Naddi

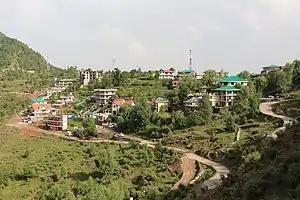
Village of Naddi

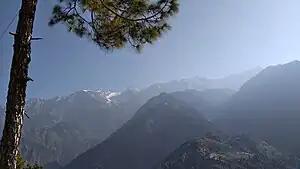
Dhauladhar mountains from Naddi, Himachal Pradesh

Naddi is a village in the Indian state of Himachal Pradesh. It is located at an altitude of above sea level, in the upper reaches of the Kangra valley. The village is situated about from Mc Leod Ganj, known worldwide for the presence of the Dalai Lama. On 29 April 1959, the 14th Dalai Lama (Tenzin Gyatso) established the Tibetan exile administration in the north Indian hill station of Mussoorie. In May 1960, the Central Tibetan Administration (CTA) was moved to Dharamshala.